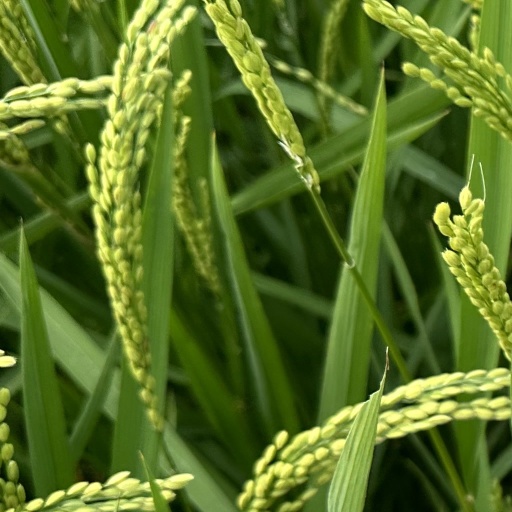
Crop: rice